Garden Tower

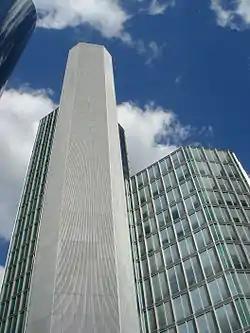

Garden Tower is a high-rise building in the Innenstadt district of Frankfurt, Germany. It was built between 1973 and 1976 as the headquarters of Landesbank Hessen-Thüringen (Helaba) and was one of the first high-rise buildings in Frankfurt's financial district, the Bankenviertel. The building, designed by architecture firm Novotny Mähner Assoziierte, was commonly referred to as "Helaba-Hochhaus" until Helaba moved to a new location, the 200-metres-high Main Tower, in 1999. The tower underwent a major renovation from 2003 to 2005 and was reopened under its current name.